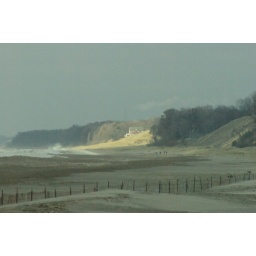
A house in the distance with a few folks walking down the lakeshore.